Western Bulldogs

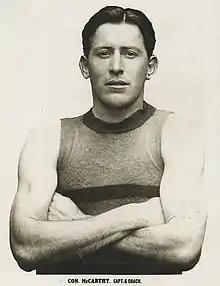
Con McCarthy captained the club to VFA premierships in 1923 and 1924, as well as a victory in the 1924 Championship of Victoria.

The 1924 premiership would be Footscray's last in the VFA. After the 1924 season, the club challenged the premiers of the VFL, Essendon, to a charity match, otherwise known as the Championship of Victoria, for the benefit of opera singer Dame Nellie Melba's Limbless Soldiers' Appeal. Footscray recorded an upset victory, winning by 28 points. The win was a significant factor in Footscray gaining admission to the VFL.